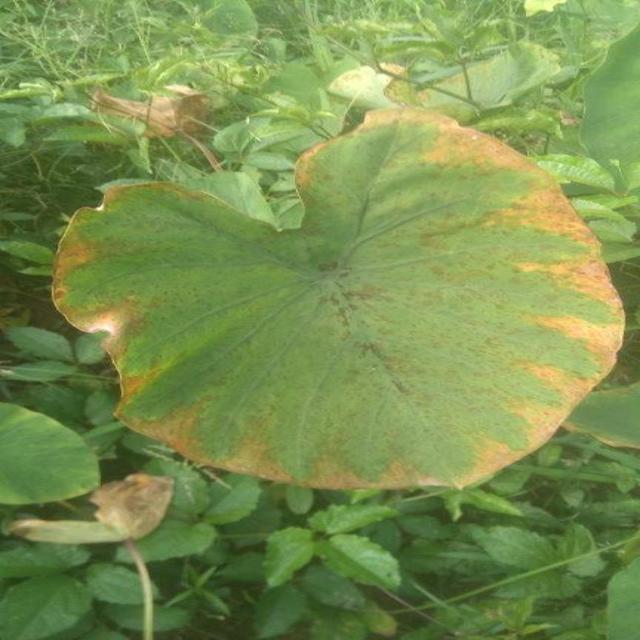
Label: Mid_Blight